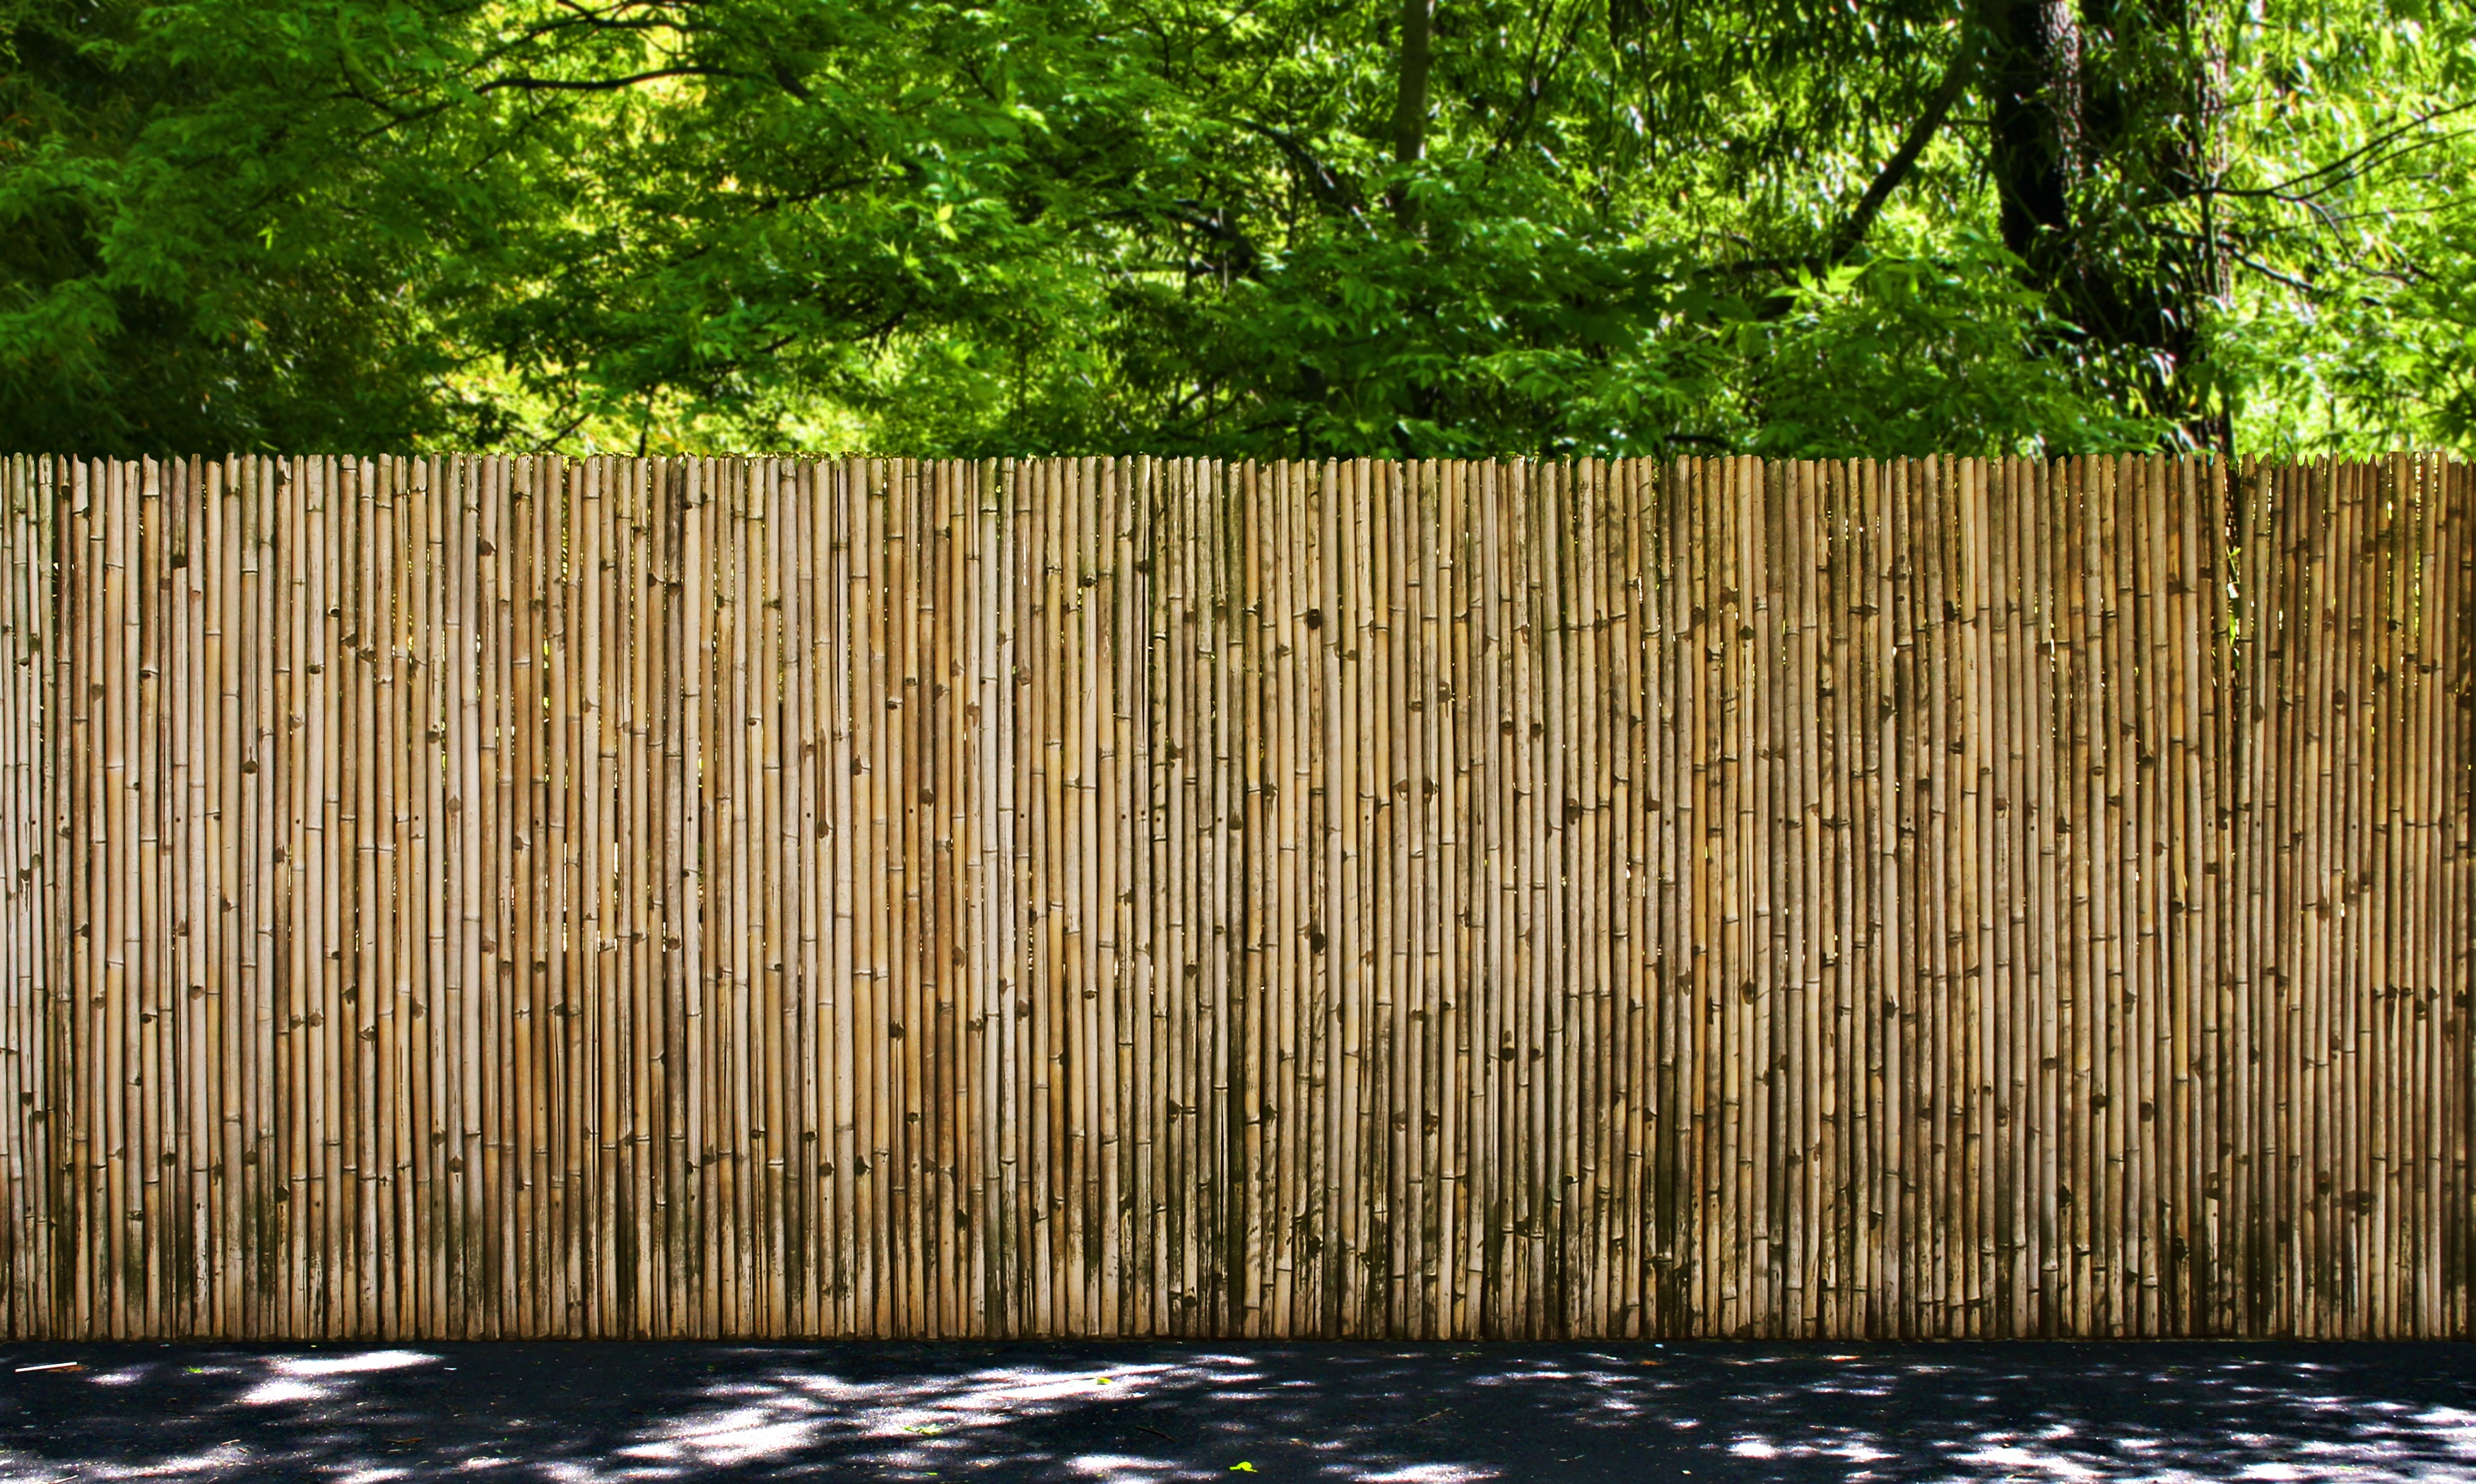
landscape, forest, fence, wood, wall, walkway, natural, divider, garden, picket fence, security, outdoors, woods, horizontal, bamboo, free image, free image guide, outdoor structure, home fencing